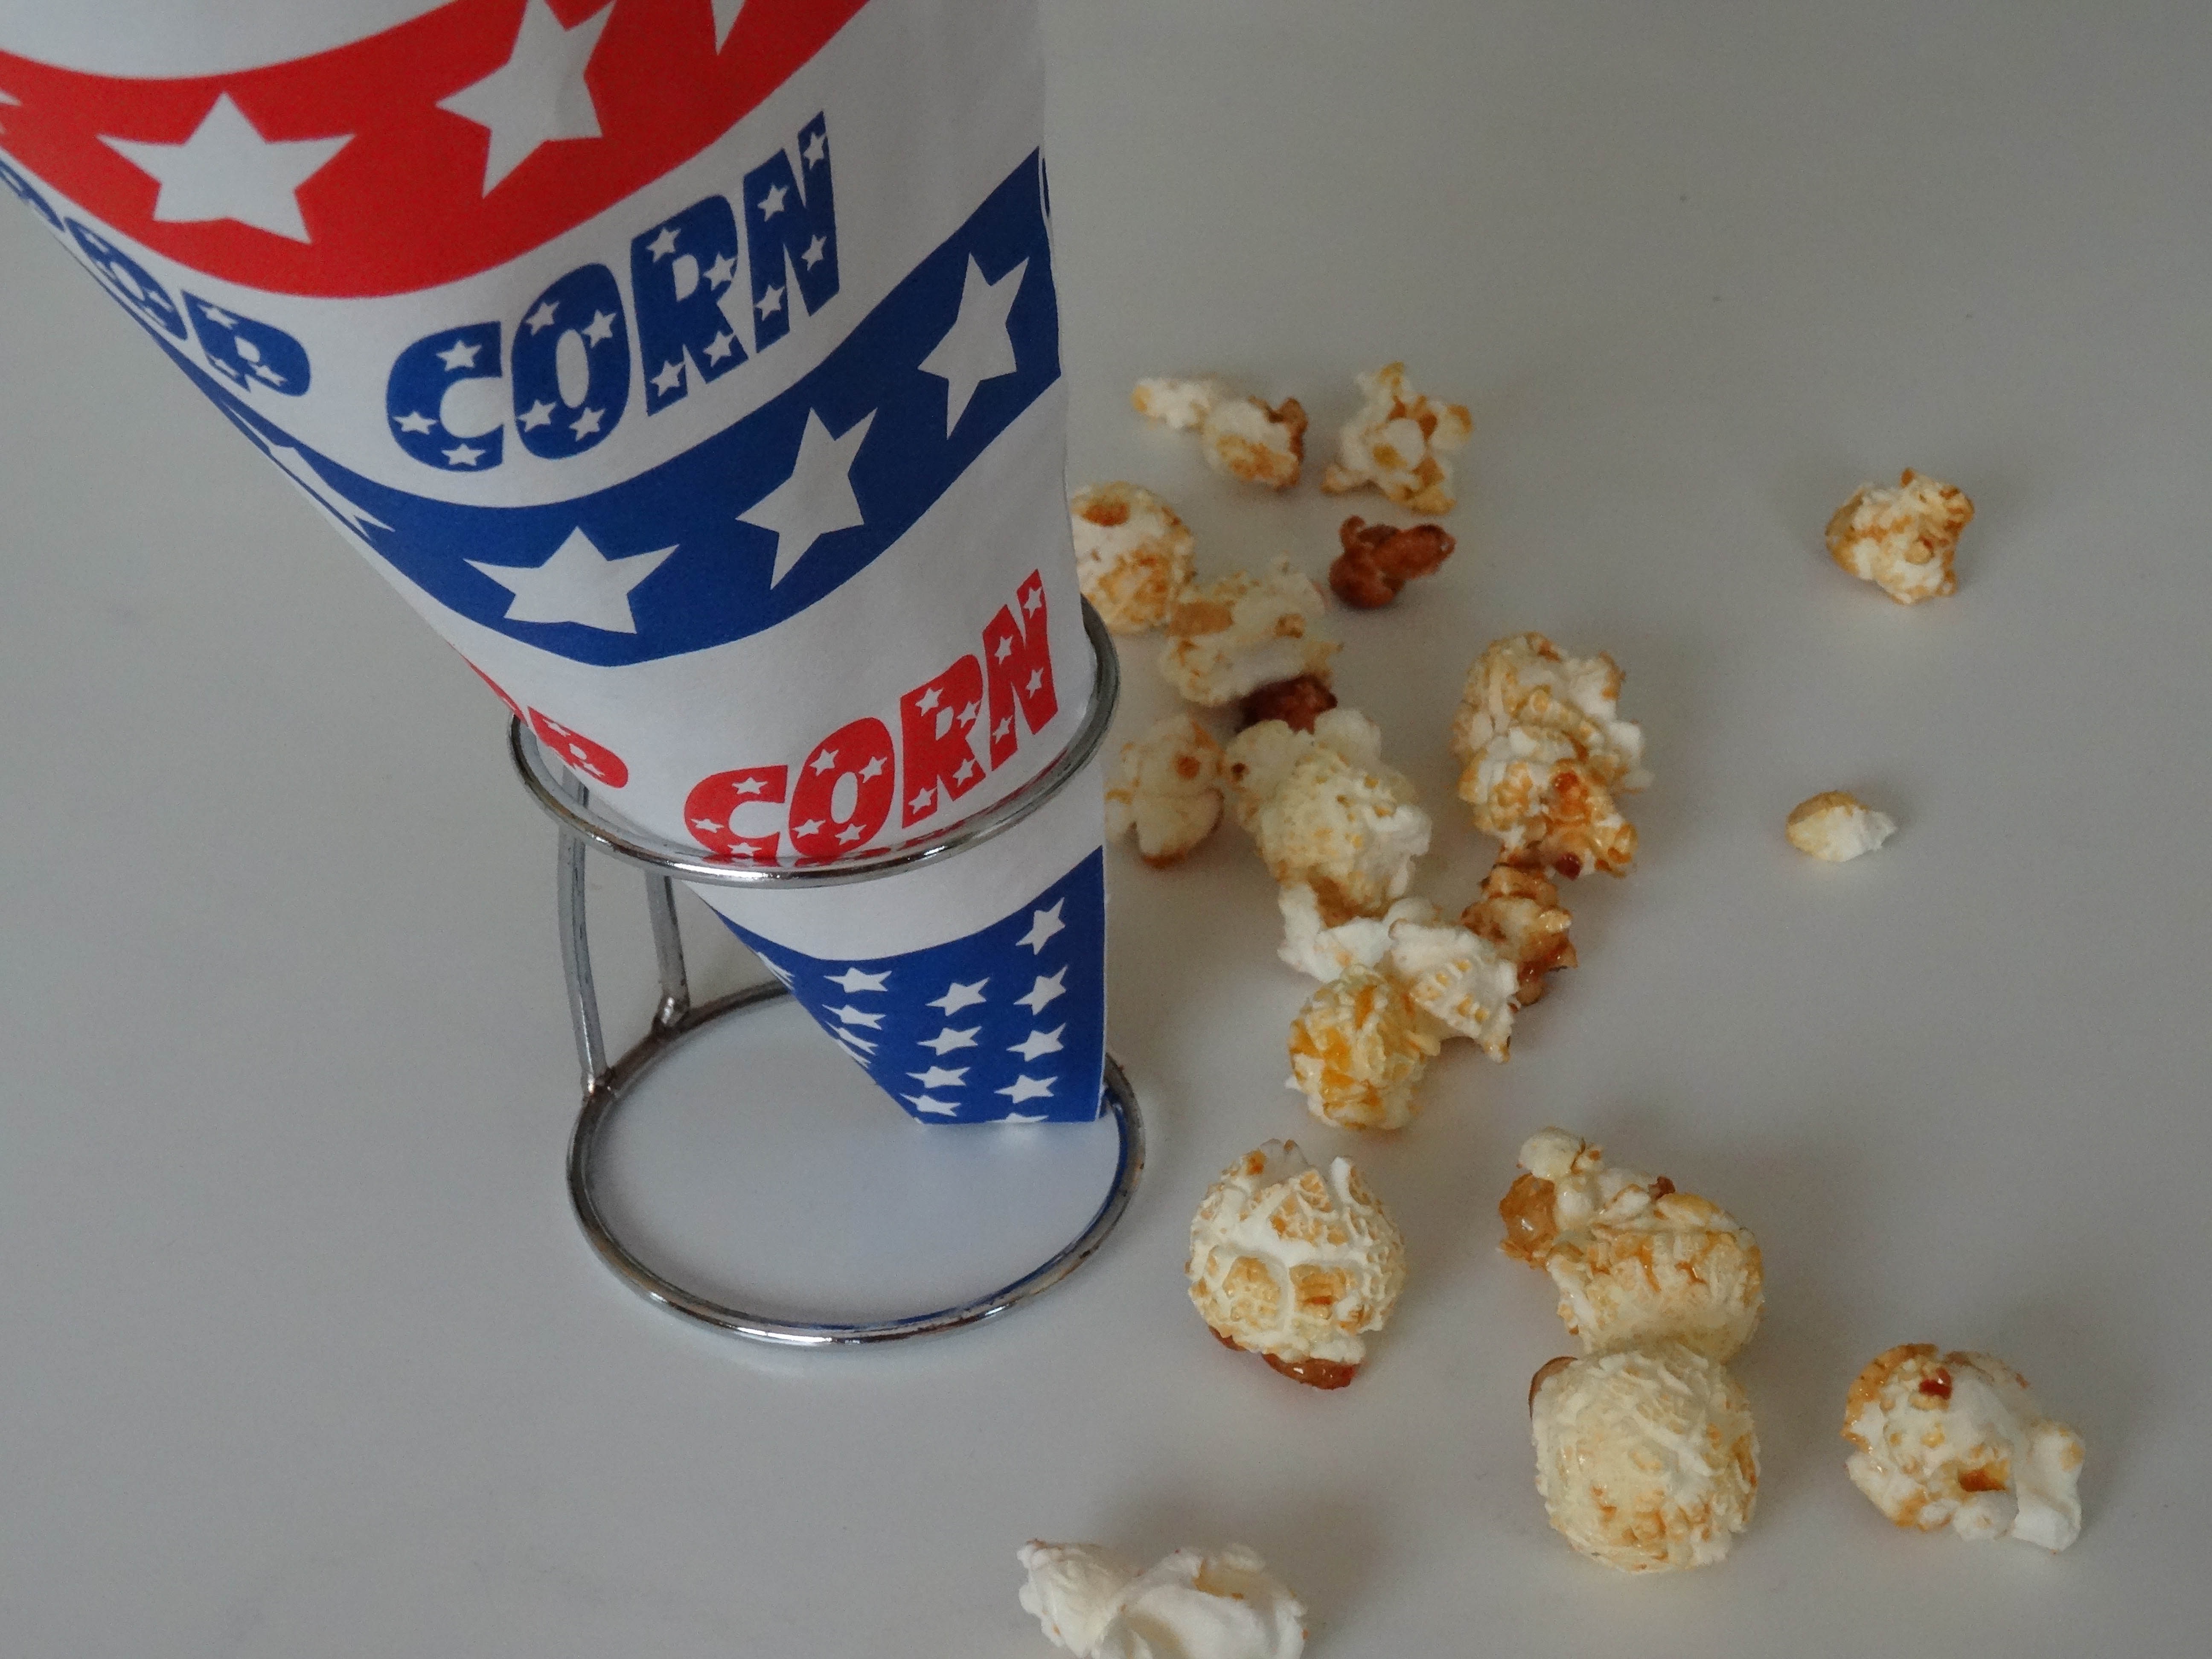
meal, food, corn, breakfast, dessert, popcorn, icing, funfair, flavor, snack food